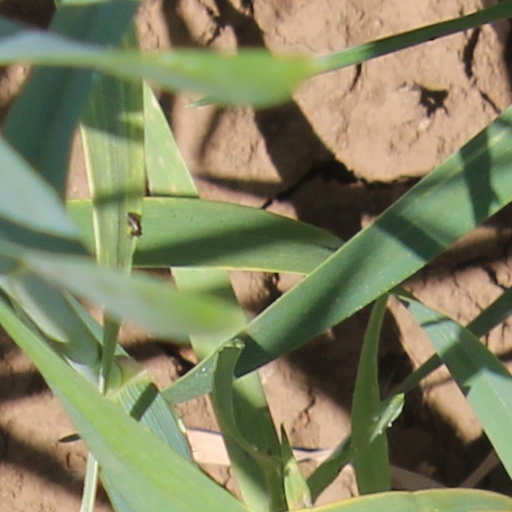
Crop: wheat